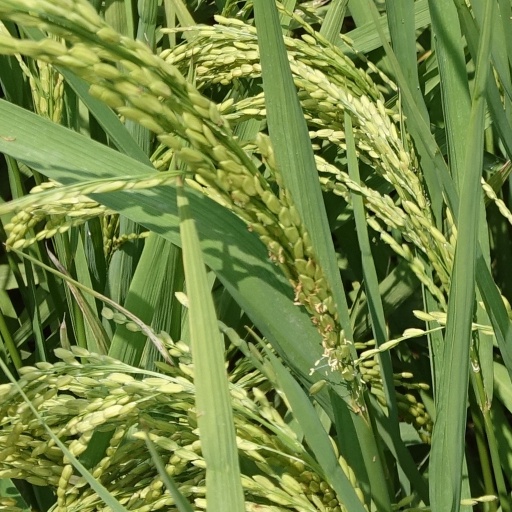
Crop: rice